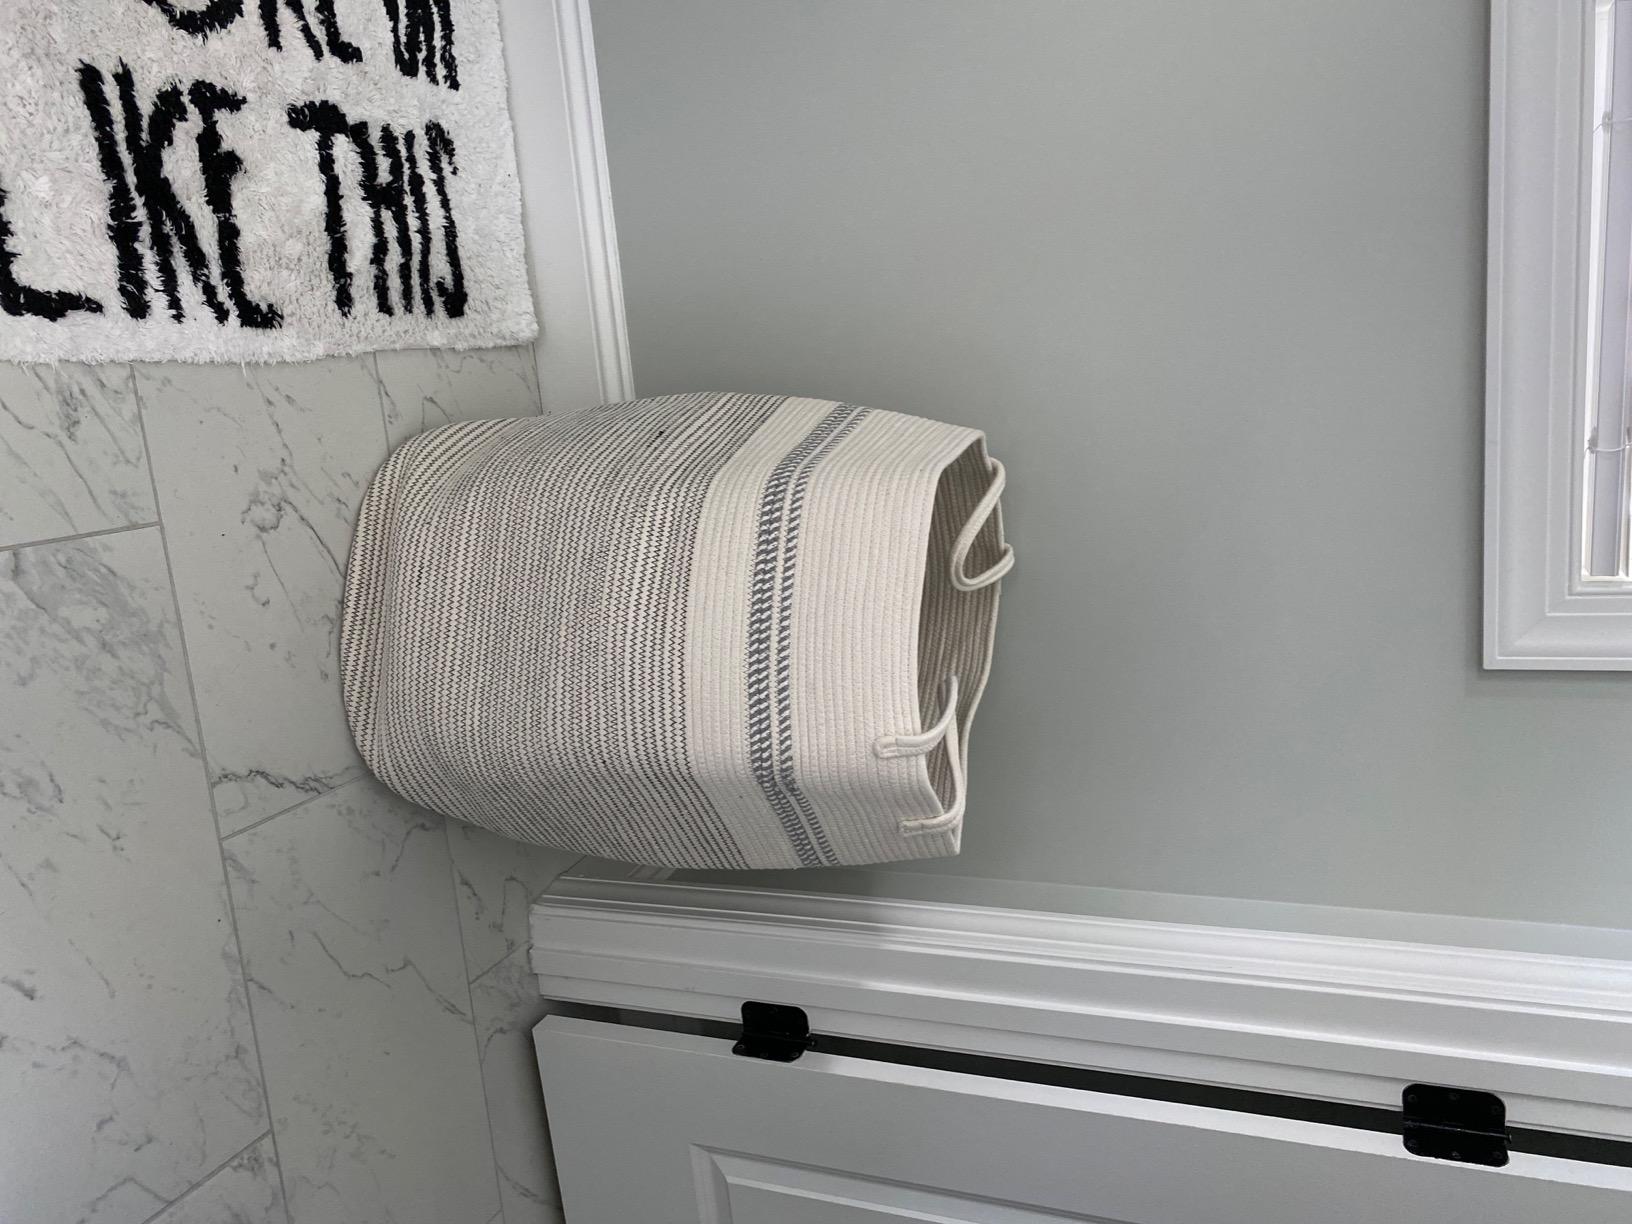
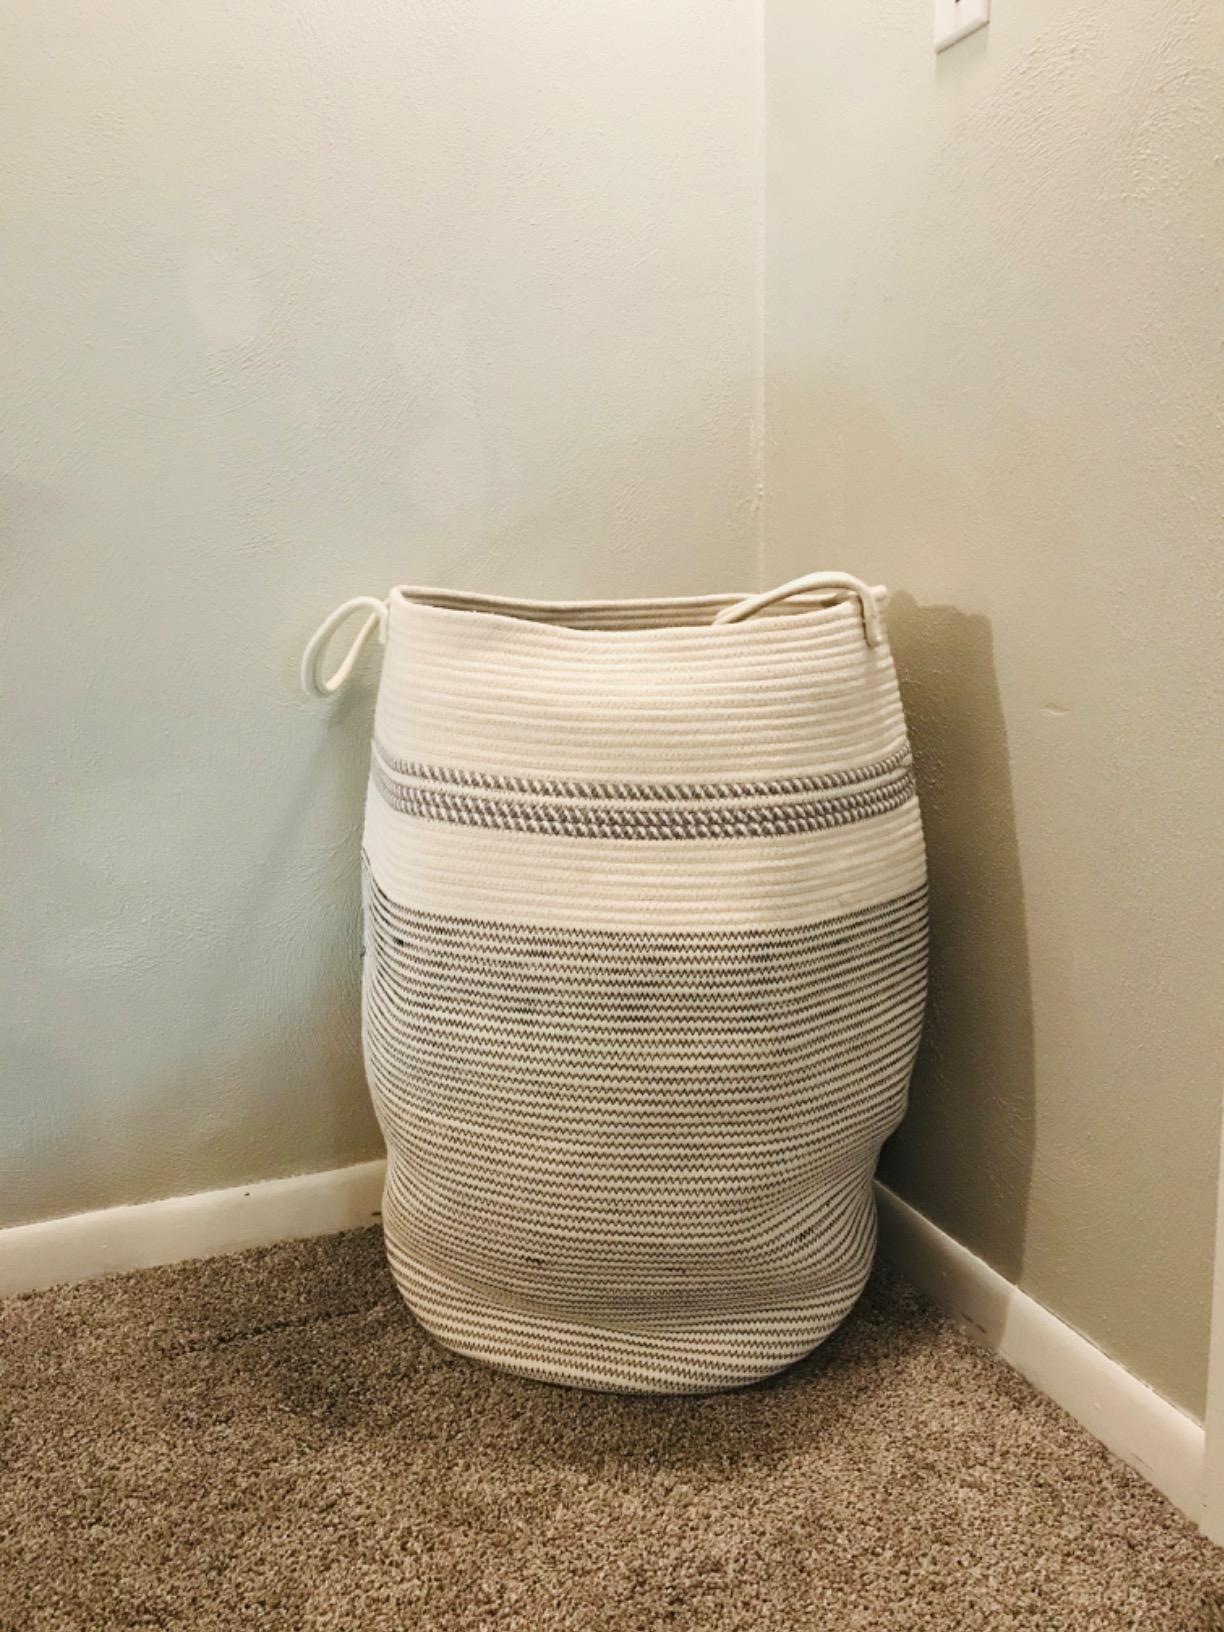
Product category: items_hamper
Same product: yes